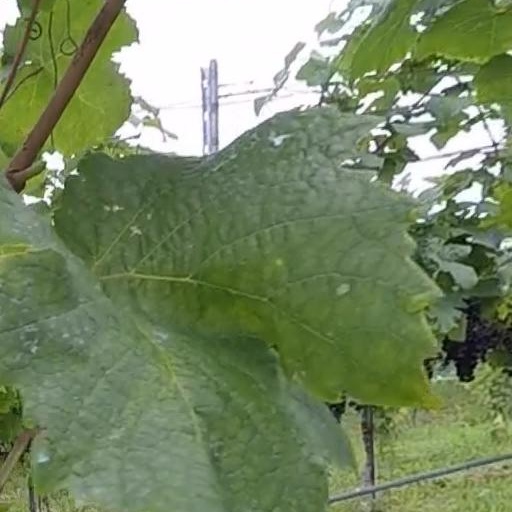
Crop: grape